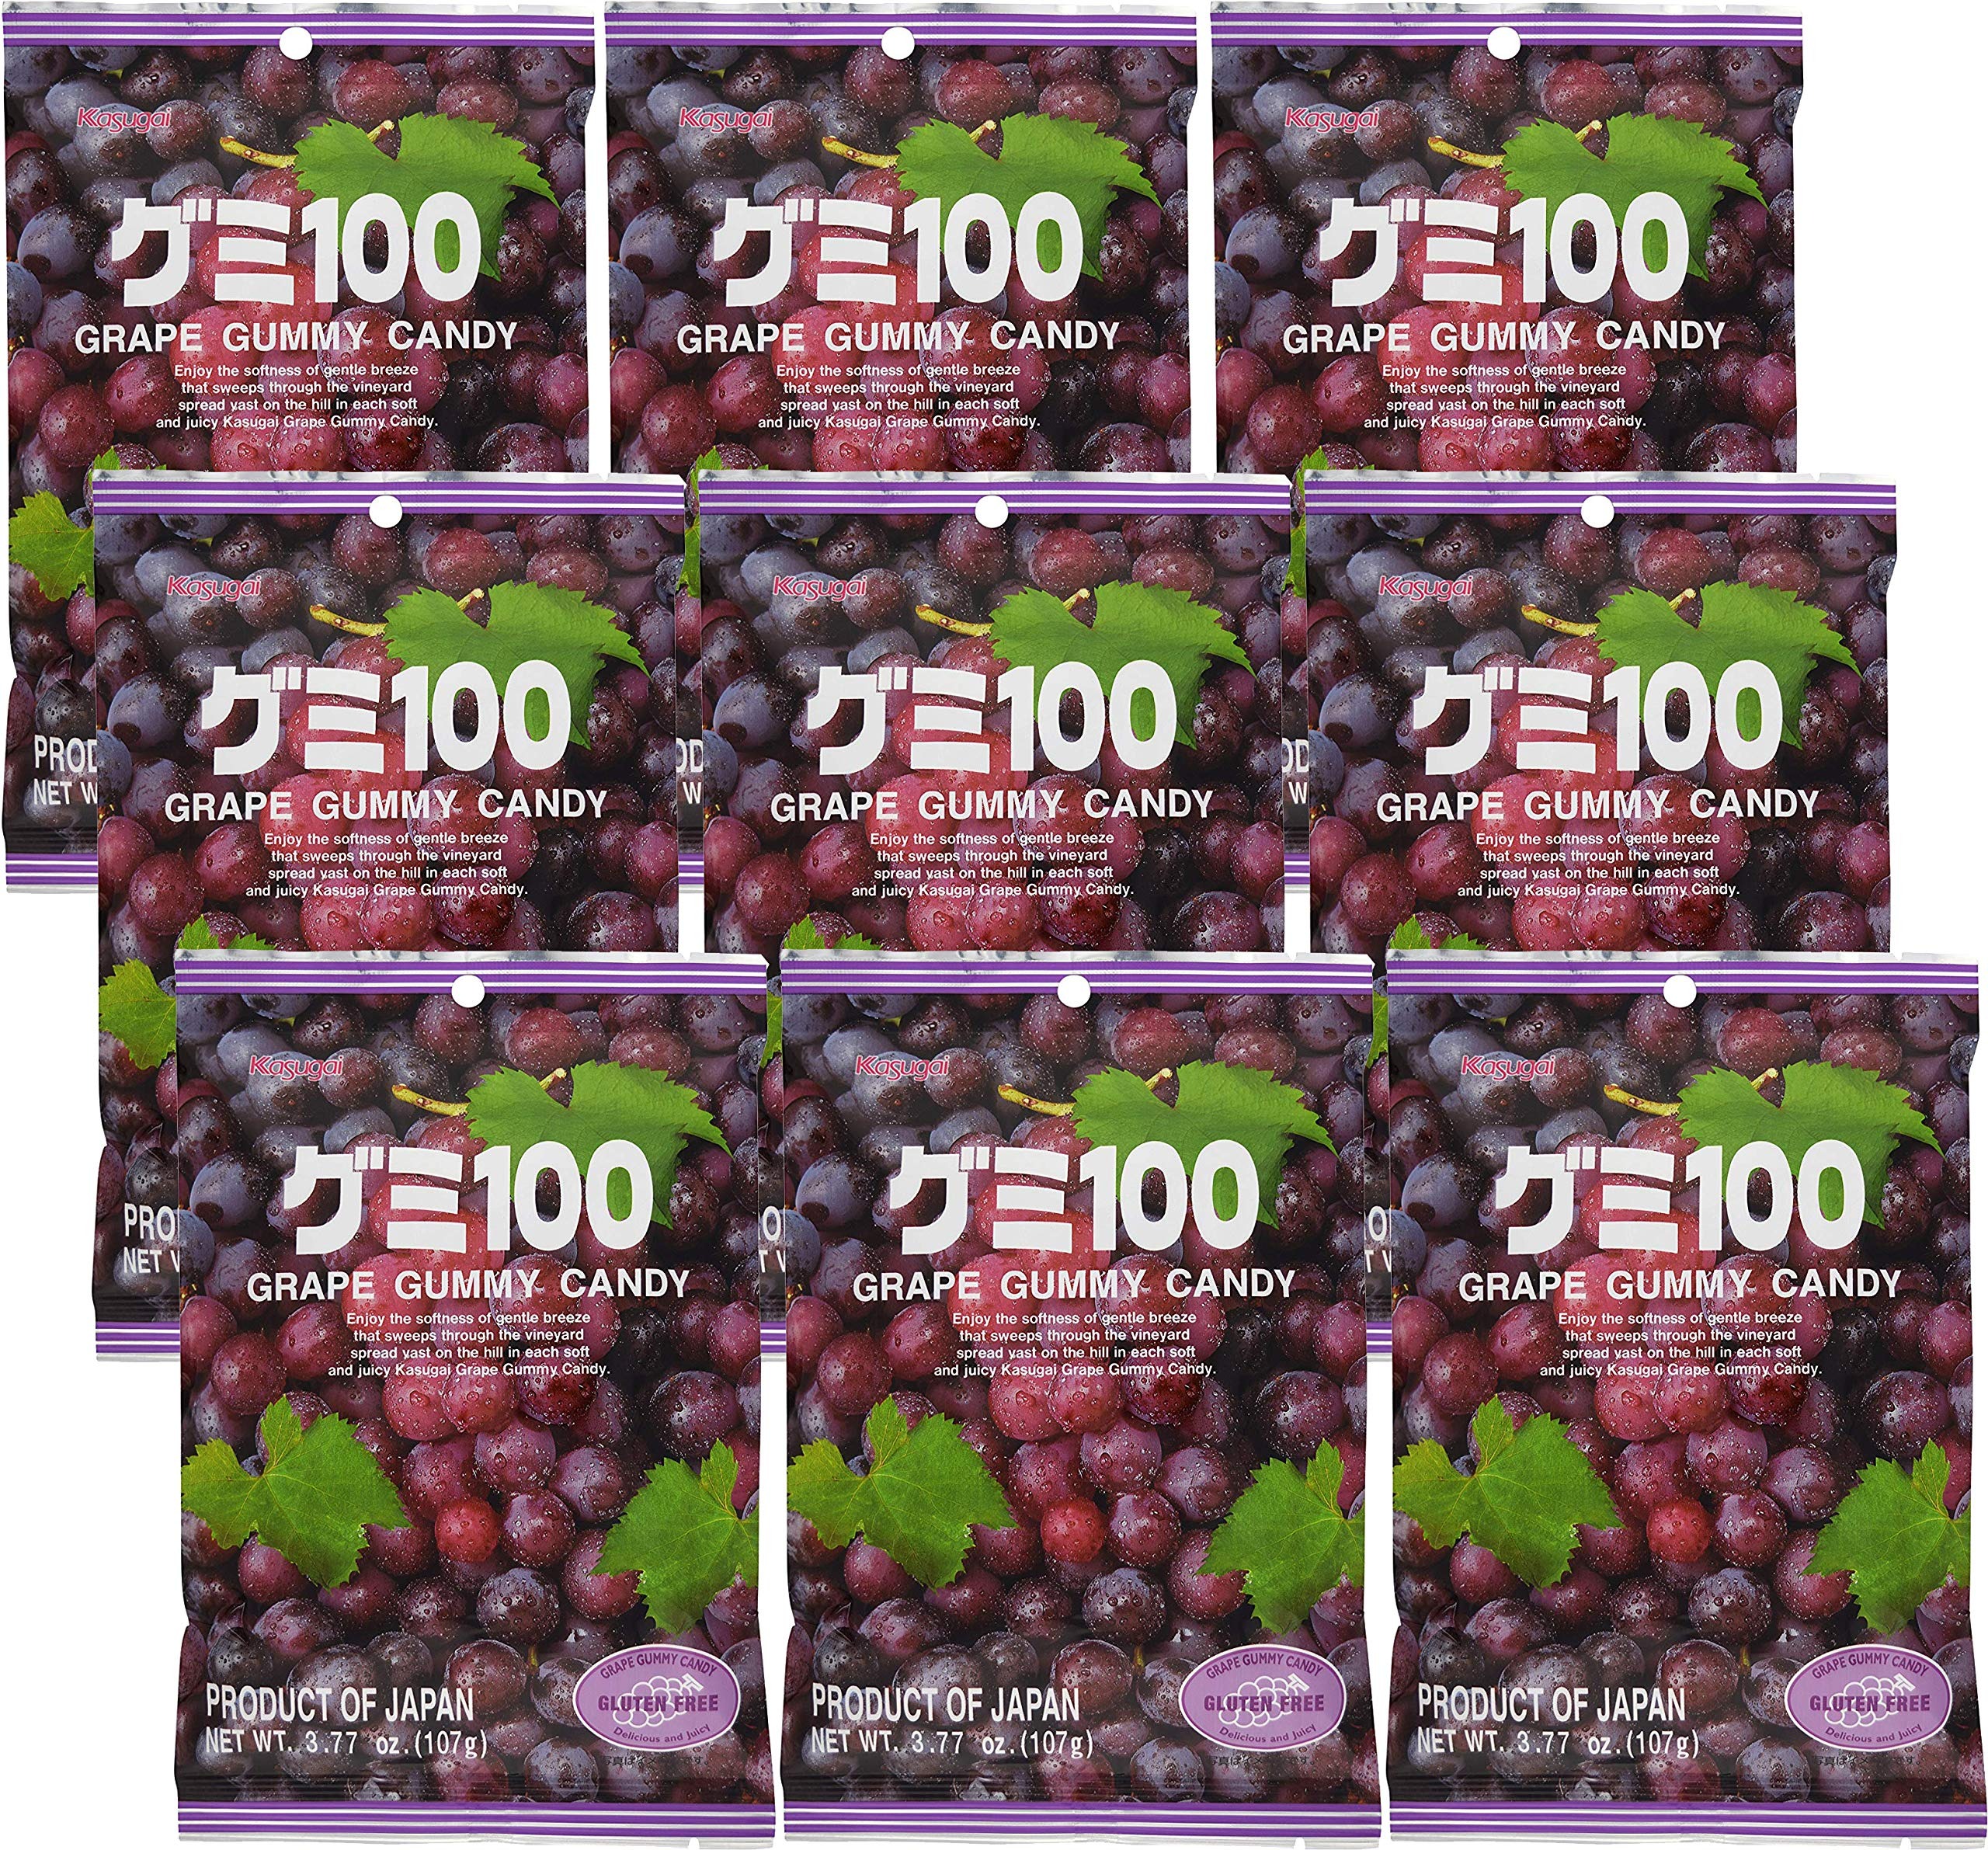
Item Name: Kasugai Grape Gummy Candy 3.77oz (9 Pack)
Value: 9.0
Unit: Count

Price: 7.99